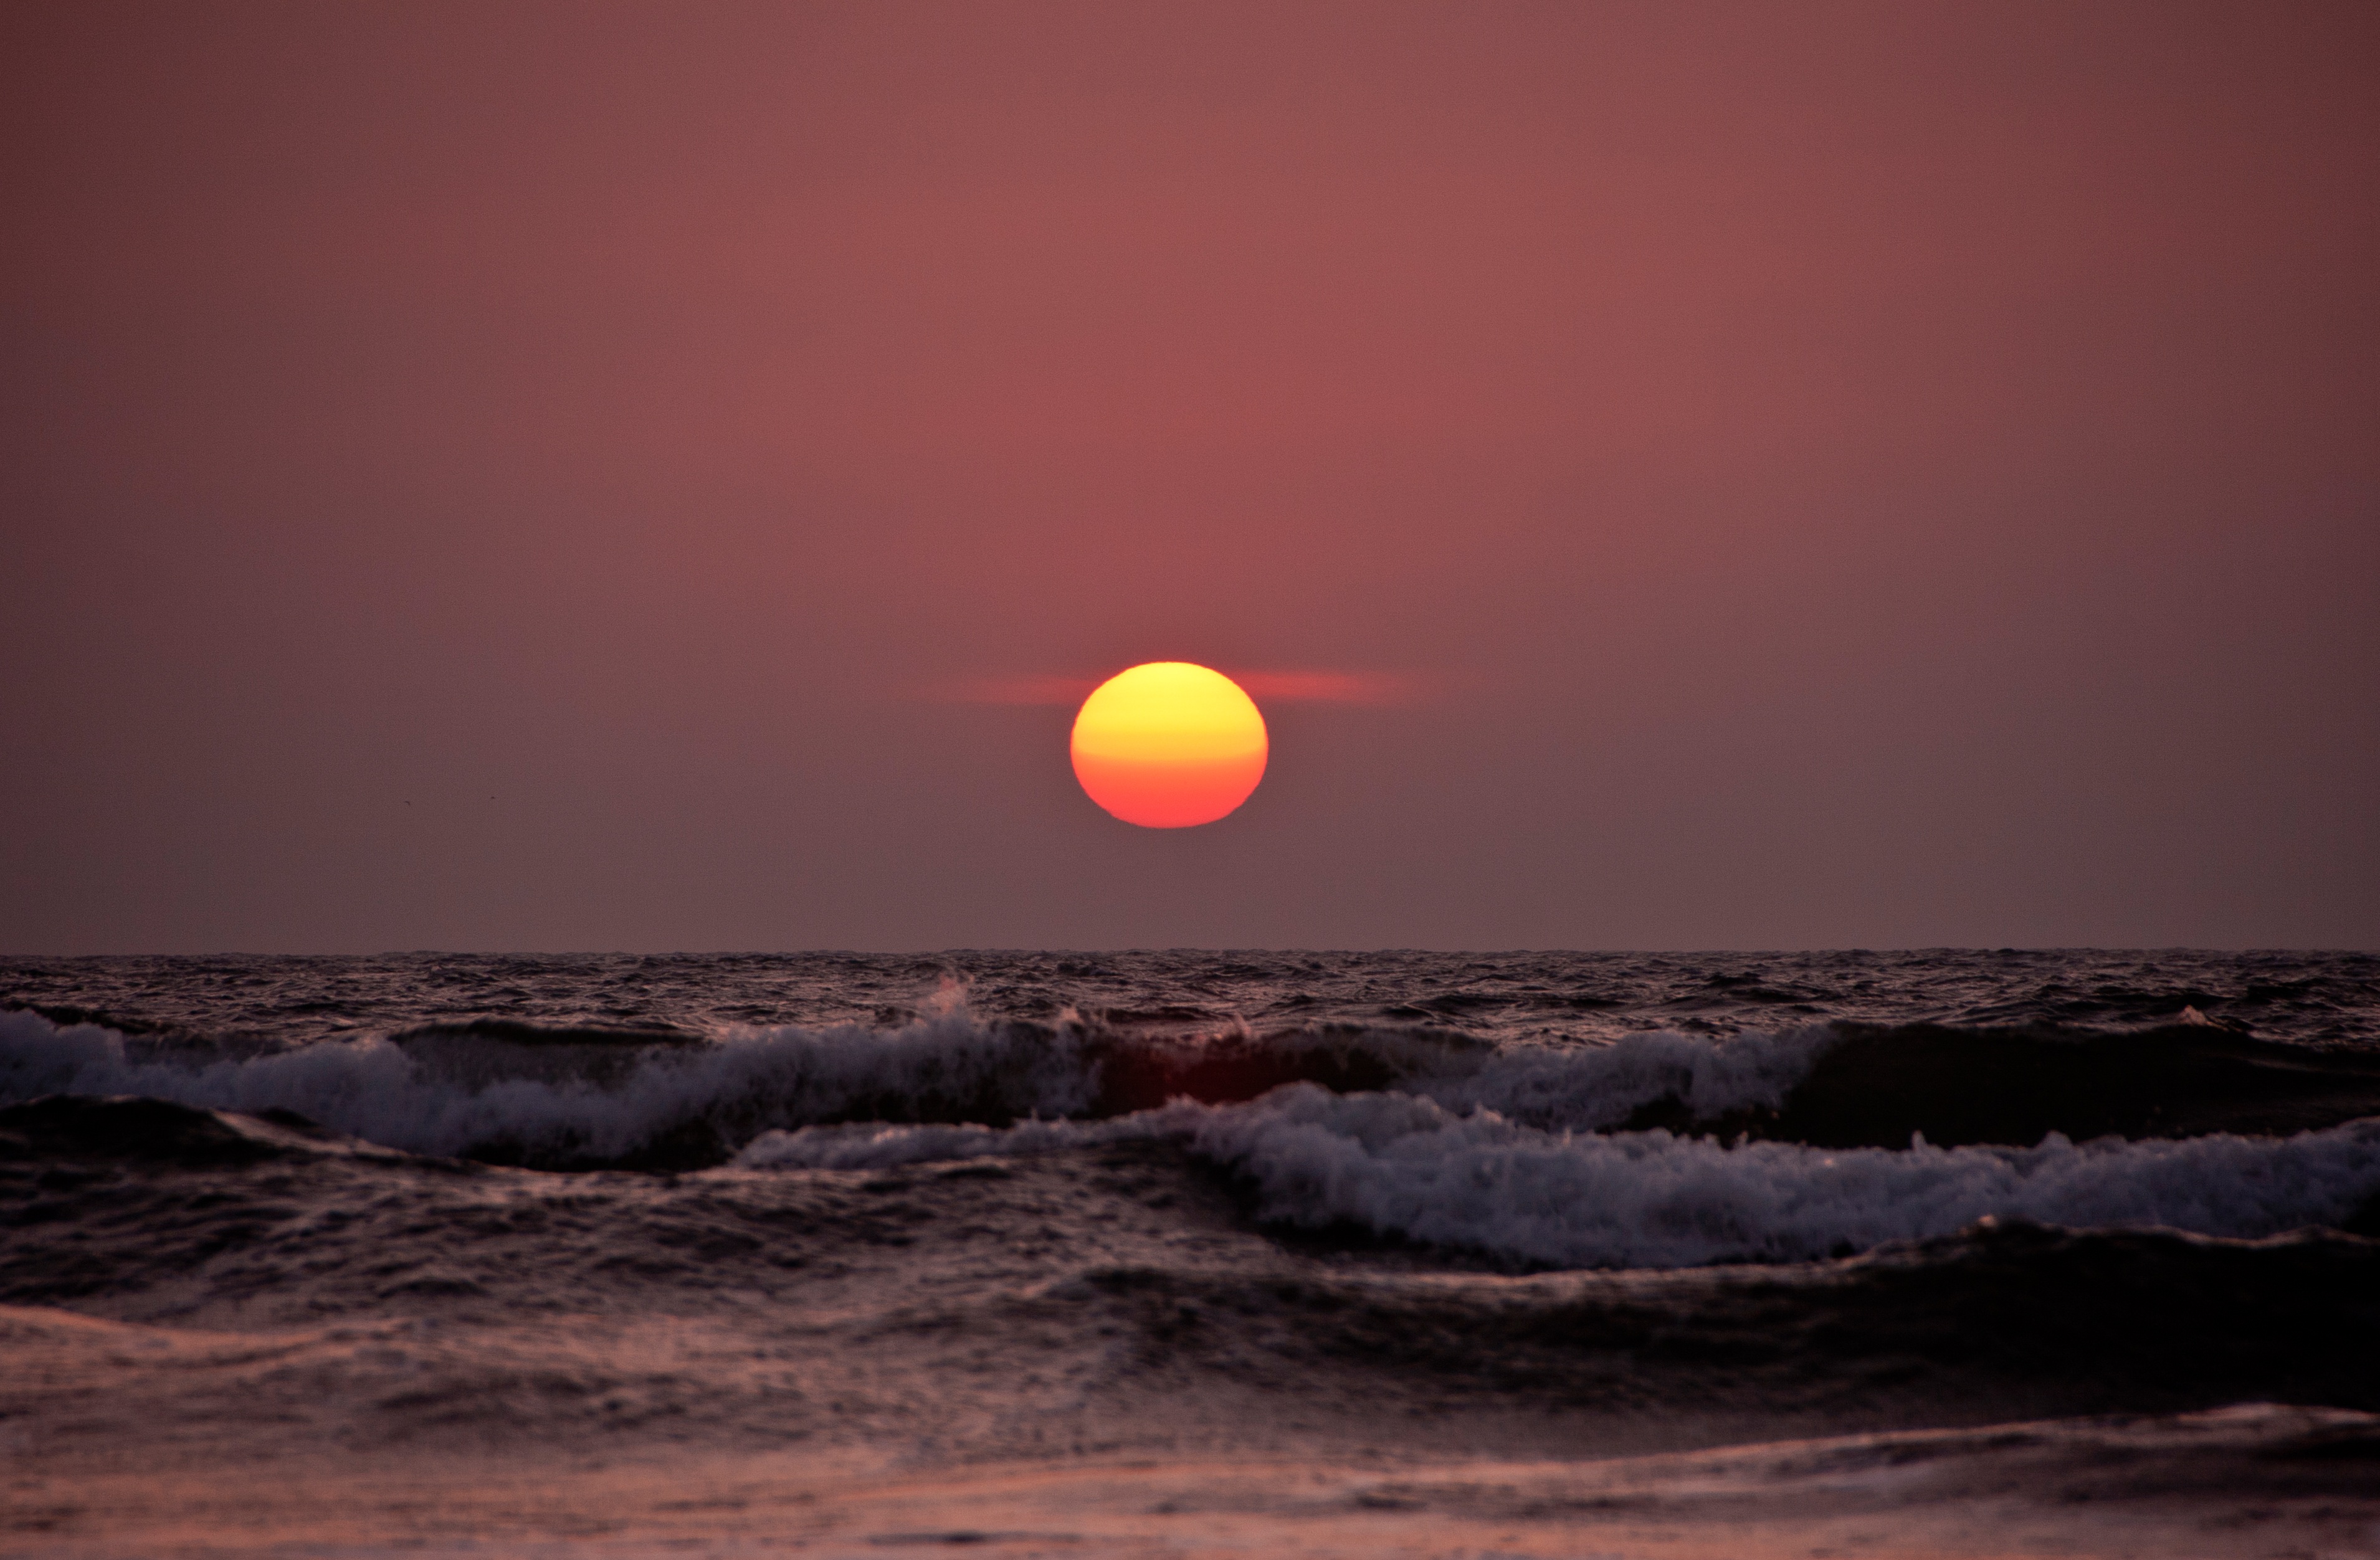
beach, landscape, sea, coast, water, nature, ocean, horizon, cloud, sky, sun, sunrise, sunset, sunlight, morning, shore, wave, dawn, atmosphere, coastline, dusk, evening, twilight, afterglow, beach sunset, sunset beach, astronomical object, atmospheric phenomenon, wind wave